Sakihito Ozawa

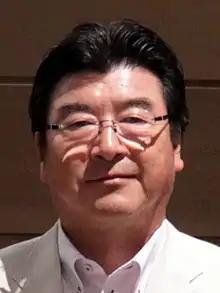
Ozawa in 2013

is a Japanese politician and former banker. He was a member of the House of Representatives in the Diet of Japan and previously served as leader of the Vision of Reform party, which he formed in December 2015. A native of Kofu, Yamanashi, he graduated from the University of Tokyo and received a master's degree in political science from Saitama University. Shortly after graduating, he studied economics and policy under Eisuke Sakakibara. Before joining the House of Representatives, he worked at Tokyo Bank and served as an advisor to several lawmakers. He was elected to the House of Representatives for the first time in 1993 as a member of Morihiro Hosokawa's Japan New Party. He was the Minister of the Environment during Yukio Hatoyama's prime ministership in 2009–2010.